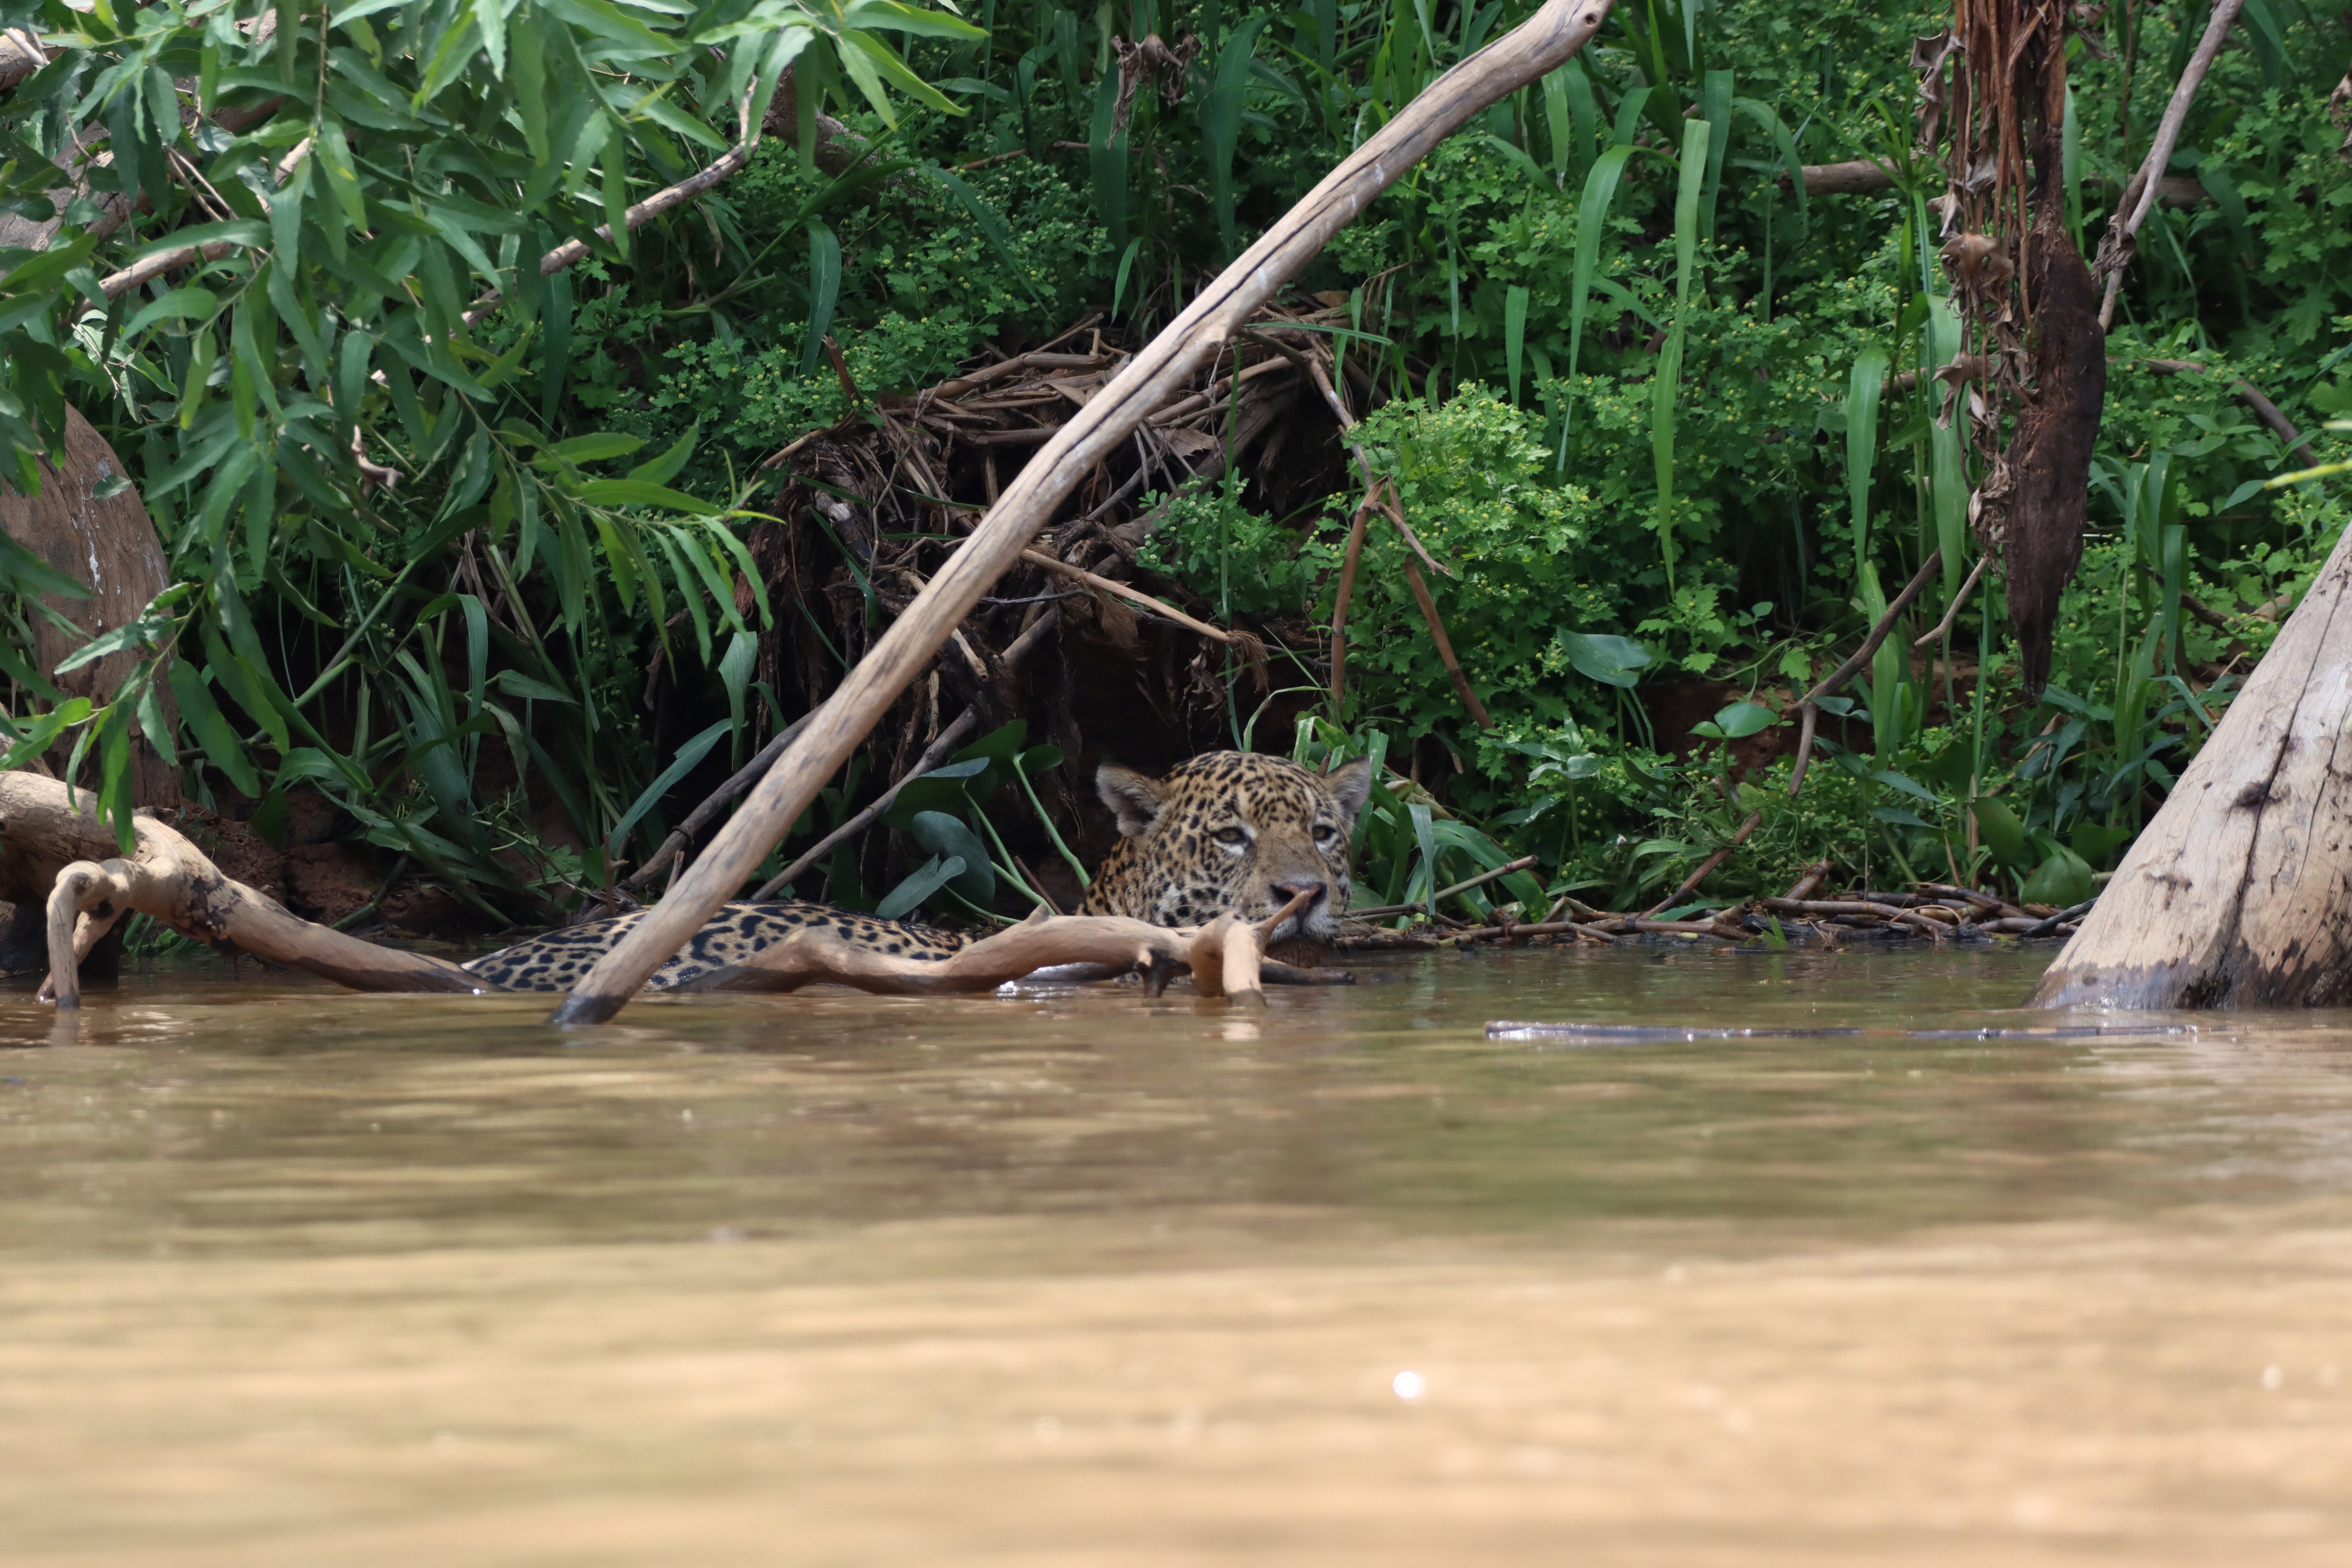
Jaguar: Bagua